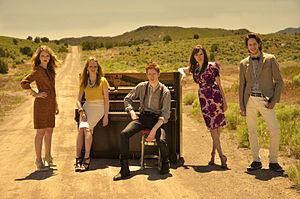
The 5 Browns sont un ensemble de piano classique constitué d'une fratrie de deux frères et trois sœurs. Leur répertoire se compose des programmes préférés des salles de concerts comme Le Sacre du printemps d'Igor Stravinsky, la Rhapsody in Blue de George Gershwin, Dans l'antre du roi de la montagne d'Edvard Grieg et d'œuvres moins connues comme Edge of the World de Nico Muhly ou Reflections on Shenandoah de John Novacek. The 5 Browns jouent et enregistrent des pièces pour piano solo, deux pianos, cinq pianos et autres combinaisons.